The Triangle (miniseries)

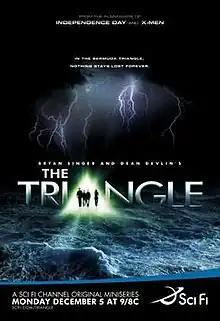
Promotional poster for "The Triangle".

The Triangle is a three-part US-British-German science fiction television miniseries concerning the Bermuda Triangle, which first aired on Sci-Fi Channel in the US December 5–7, 2005. It was written by Dean Devlin, Bryan Singer and Rockne S. O'Bannon, directed by Craig R. Baxley, and produced by special effects experts Volker Engel and Marc Weigert, together with Kelly Van Horn, for Devlin's and Singer's production companies Electric Entertainment and Bad Hat Harry Productions, the BBC, and Engel's and Weigert's production company Uncharted Territory.